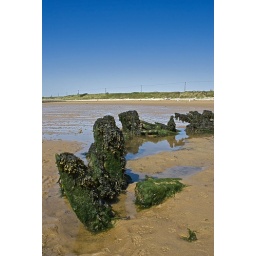
the wreck of a large wooden boat lays part burried in the sand at South Gare